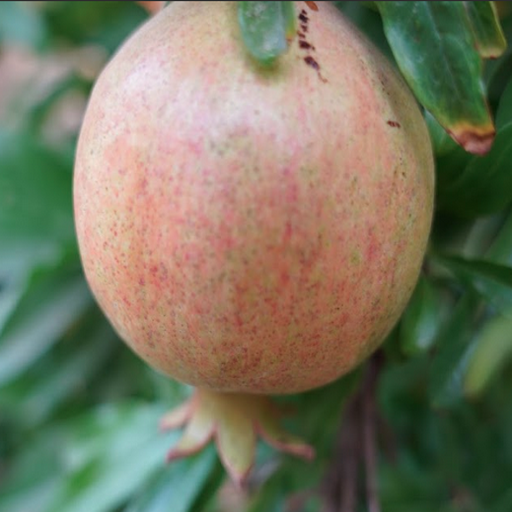
Label: Healthy